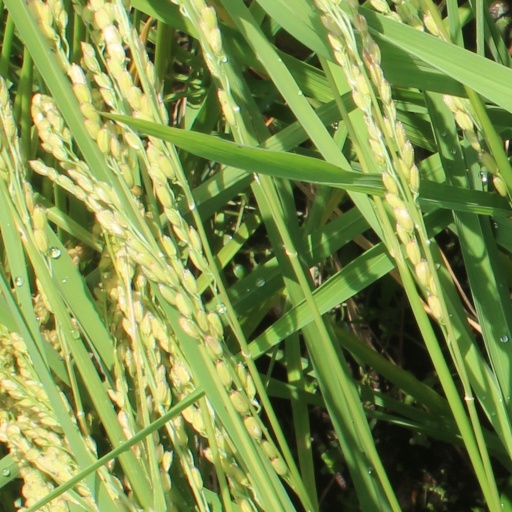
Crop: rice